Dave the Diver

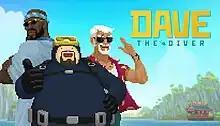

Dave the Diver is a 2023 video game developed and published by Mintrocket. The game combines both action-adventure and management gameplay styles as players explore deep sea environments to gather ingredients for a sushi restaurant. It was released for macOS and Windows in June 2023 following an early access release in October 2022. A Nintendo Switch version was released in October 2023. Versions for PlayStation 4 and PlayStation 5 were released in April 2024.